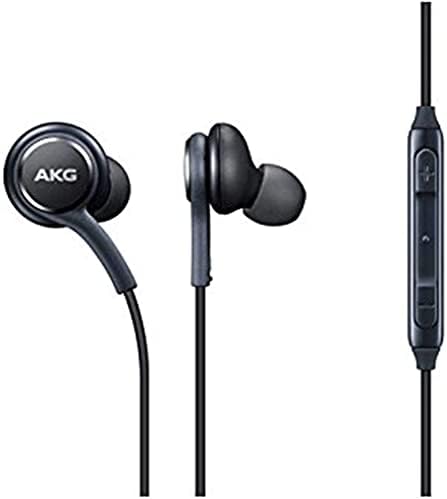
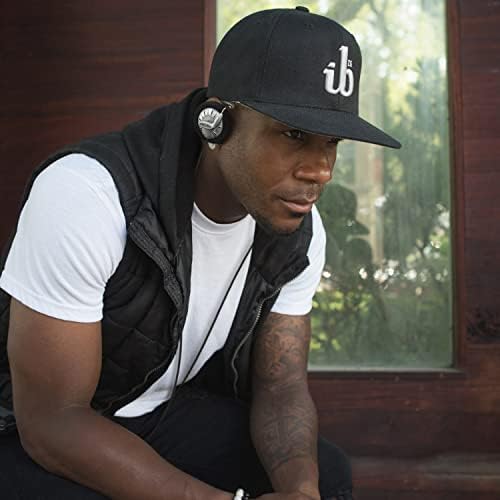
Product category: headphones
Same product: no